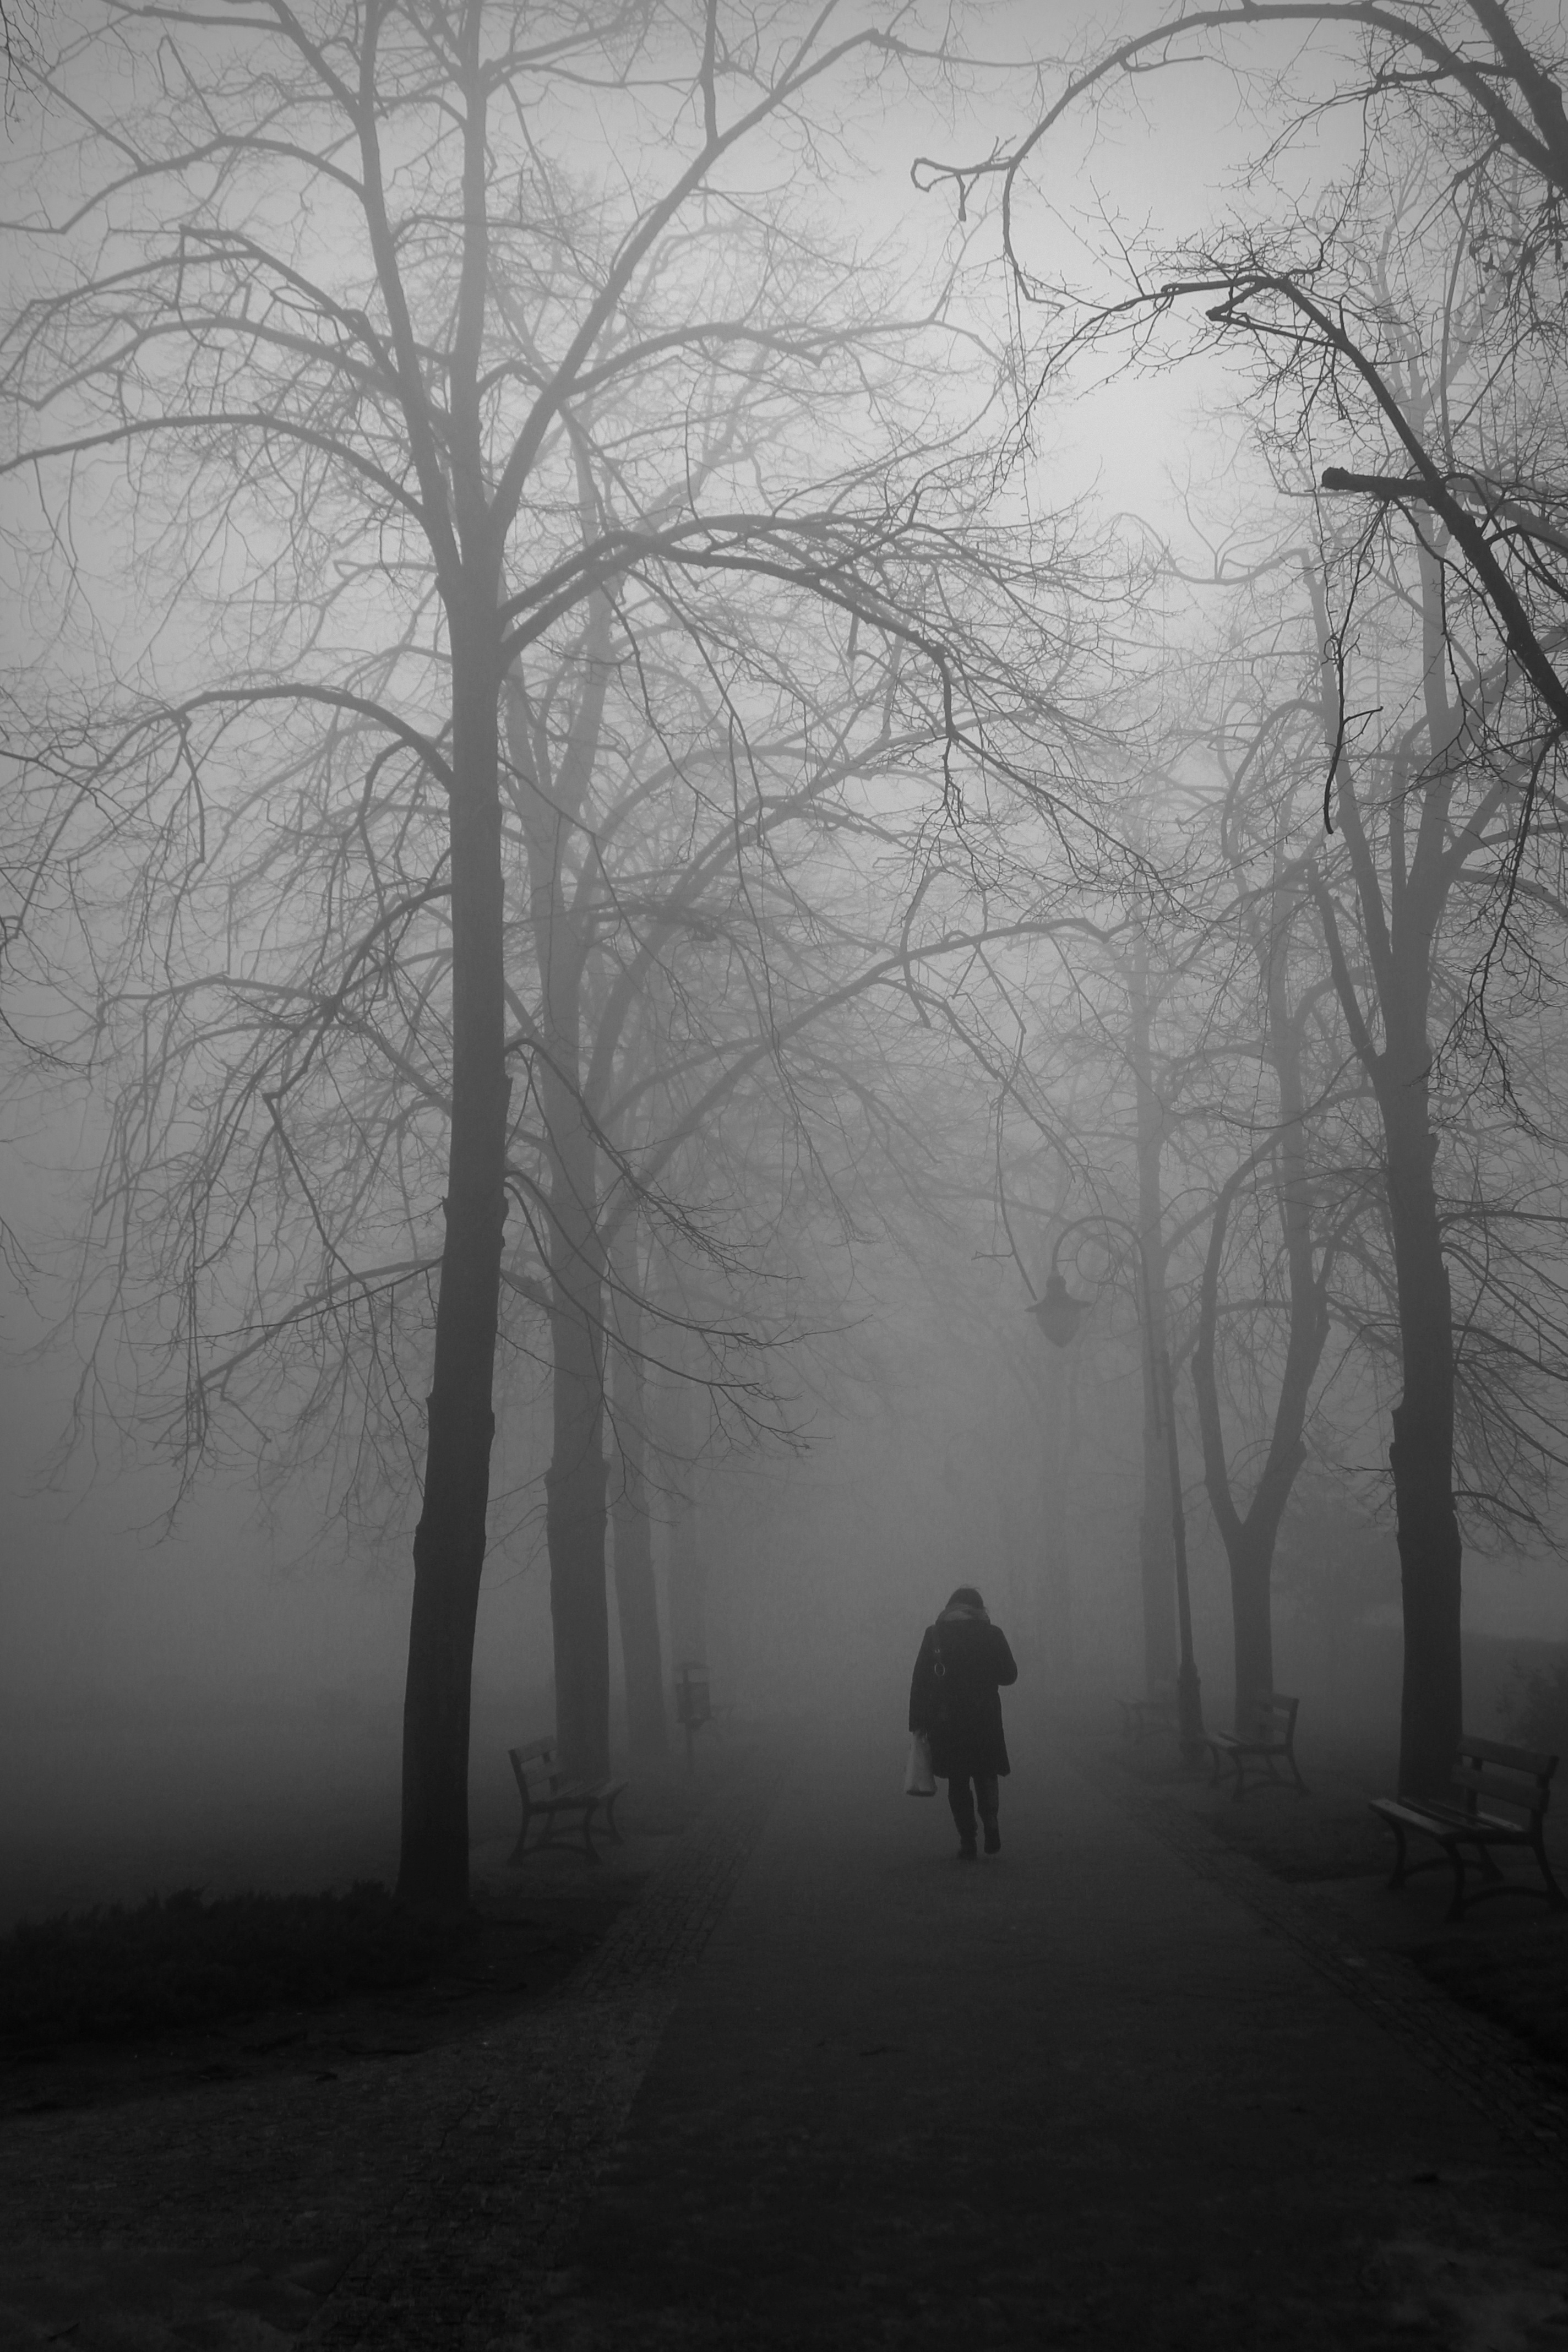
tree, forest, branch, snow, winter, black and white, fog, mist, morning, view, dawn, atmosphere, dark, autumn, park, weather, haze, darkness, monochrome, way, habitat, the fog, freezing, monochrome photography, natural environment, atmospheric phenomenon, woody plant